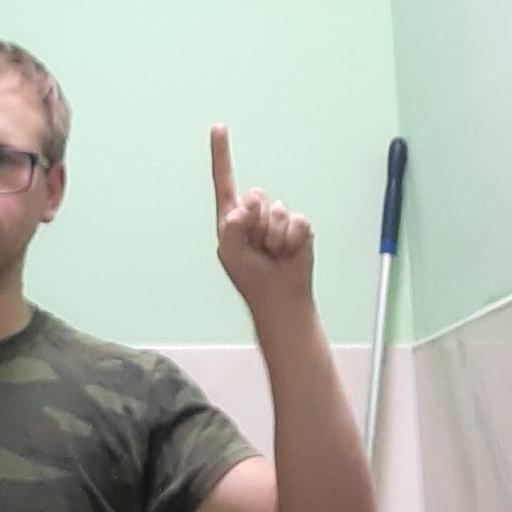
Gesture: one